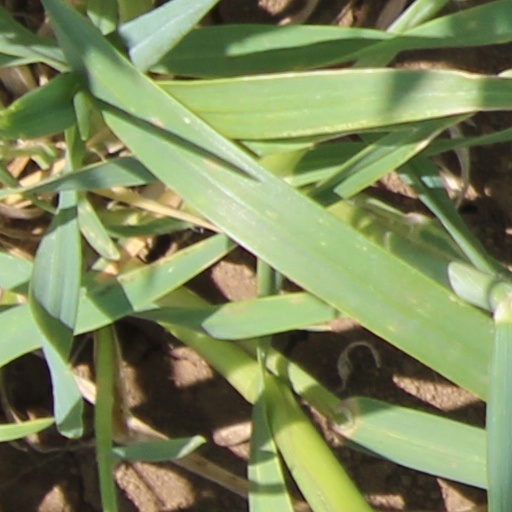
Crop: wheat